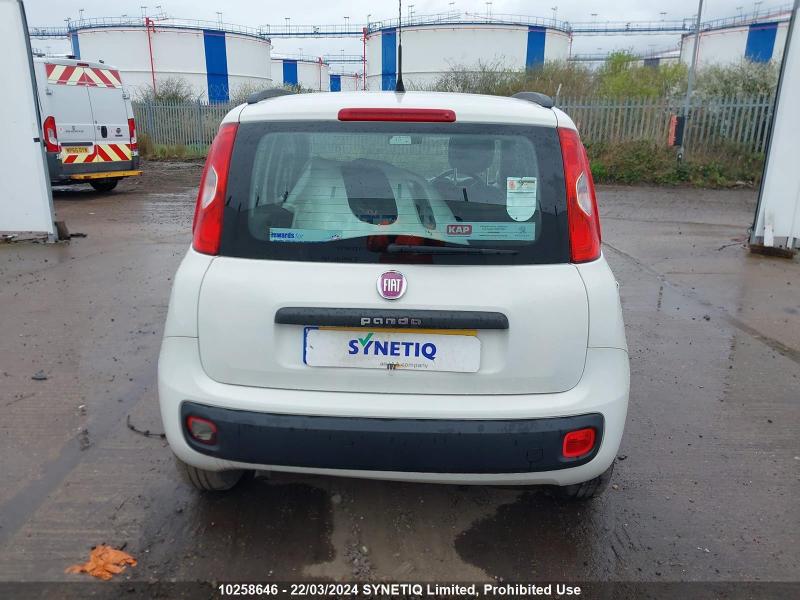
Aucun dommage détecté.
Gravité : aucun